Delia Crovi Druetta

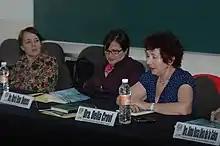
Dr Delia Crovi presenting on a panel at the Monterrey Institute of Technology and Higher Education, Mexico City.

Delia Crovi Druetta is a professor and researcher in communications and Latin American studies at the Universidad Nacional Autónoma de México, member of the Sistema Nacional de Investigadores, Level III.